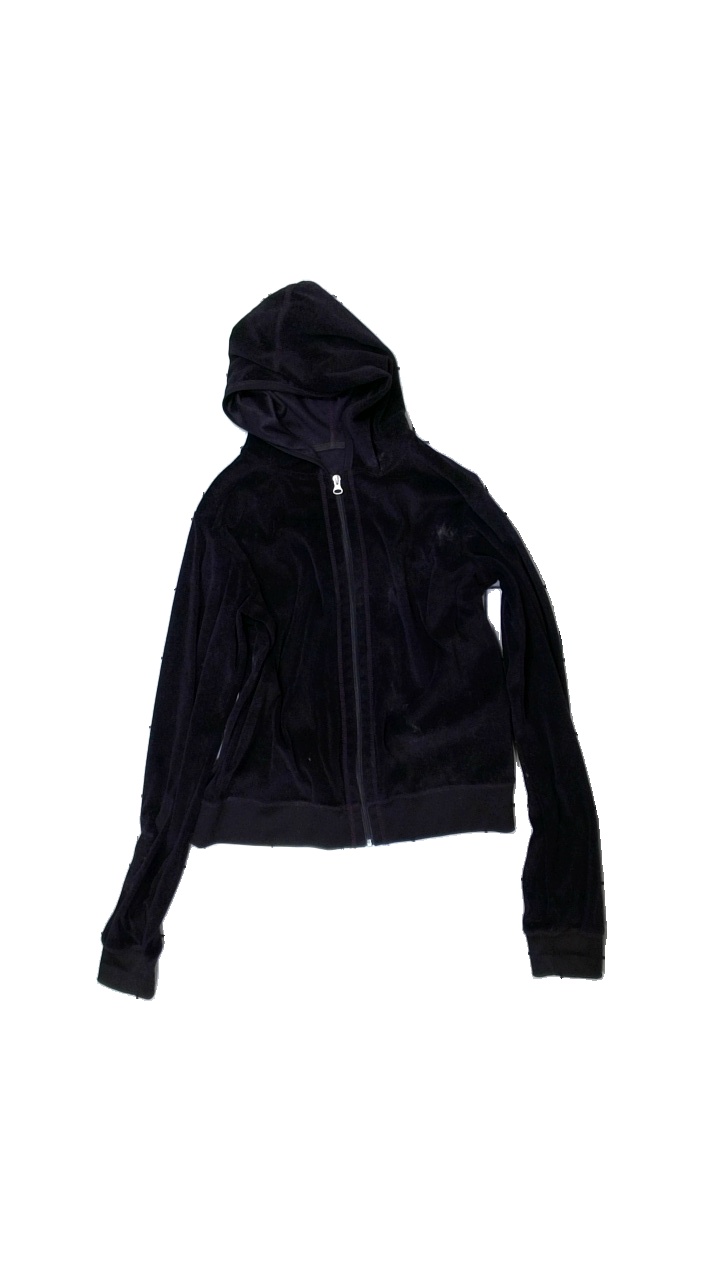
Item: Hoodie (Ladies)
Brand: Missing
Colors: Purple
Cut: Regular
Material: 100% polyester
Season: All
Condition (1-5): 2
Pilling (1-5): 1
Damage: dirty & scratched
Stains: Minor
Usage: Export
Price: <50